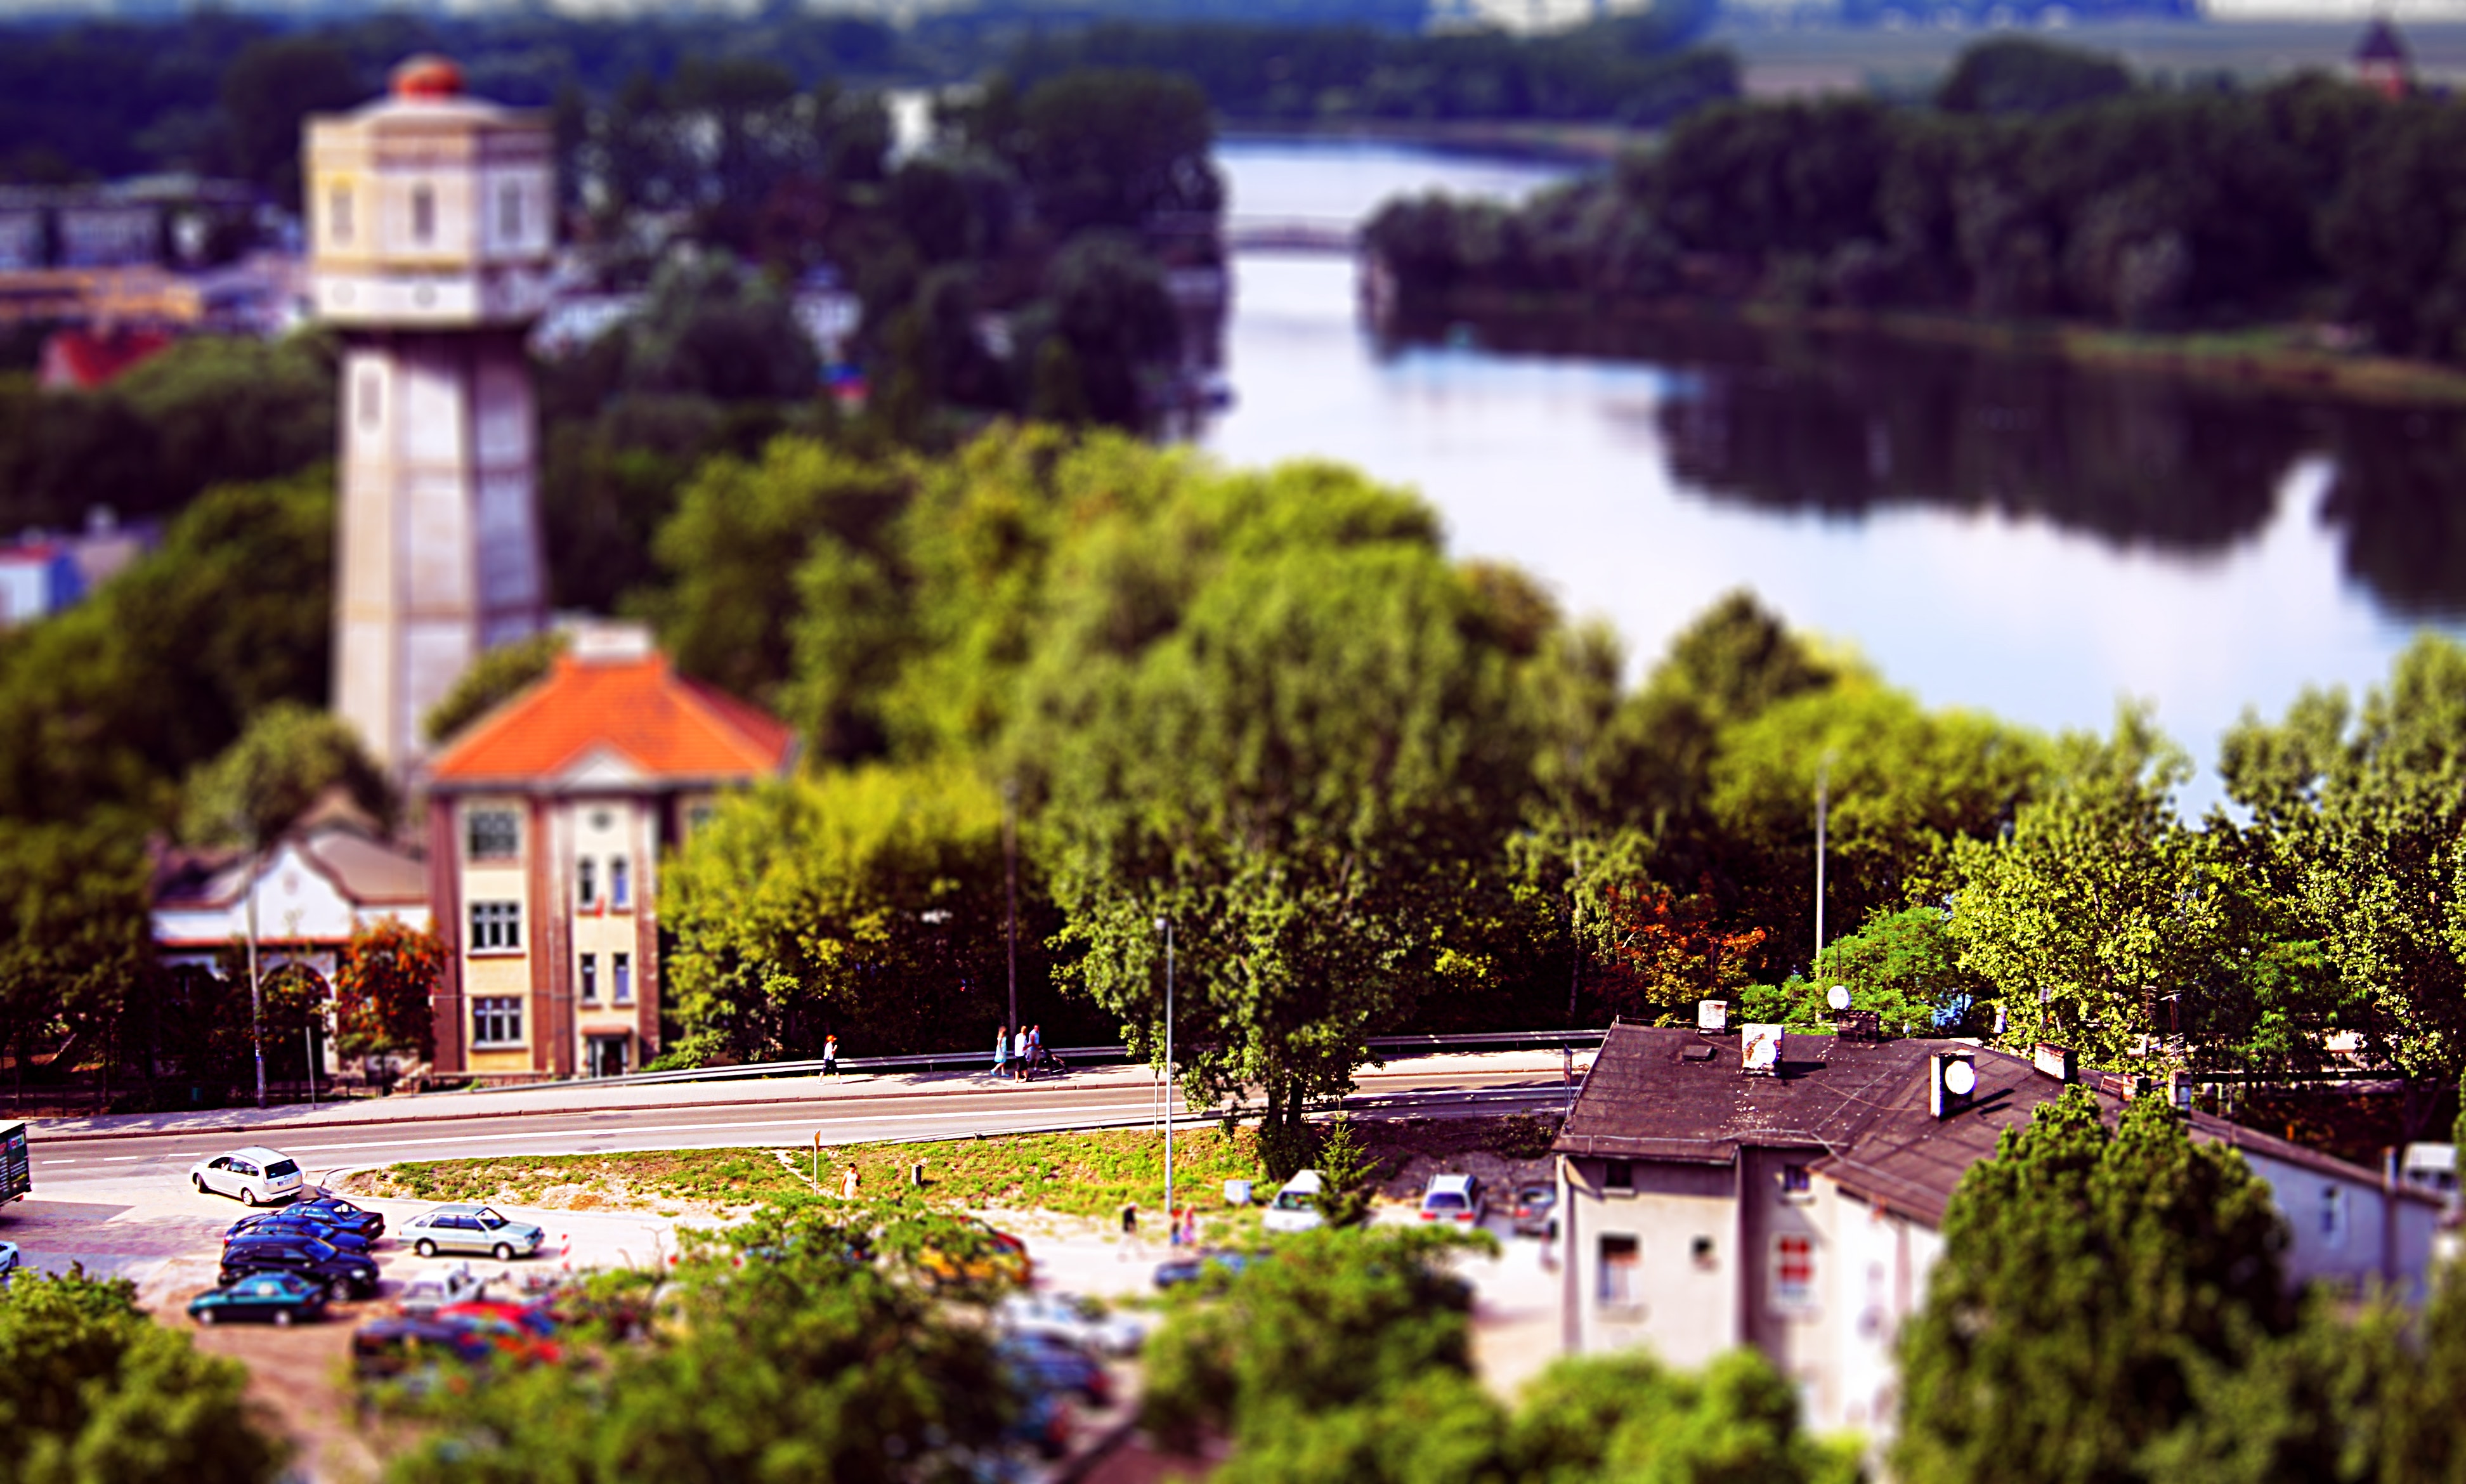
natural landscape, town, home, house, sky, tree, hill station, city, real estate, tourism, lake, river, building, roof, rural area, landscape, architecture, residential area, plant, suburb, hill, vacation, tourist attraction, estate, village